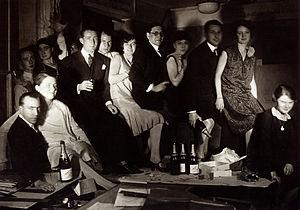
Fonds documentaire Maxime Old
La rue de Lisbonne est une voie du 8ᵉ arrondissement de Paris.
Jacques-Émile Ruhlmann, né le 26 août 1879 à Paris, et mort dans la même ville le 15 novembre 1933, est un décorateur français.